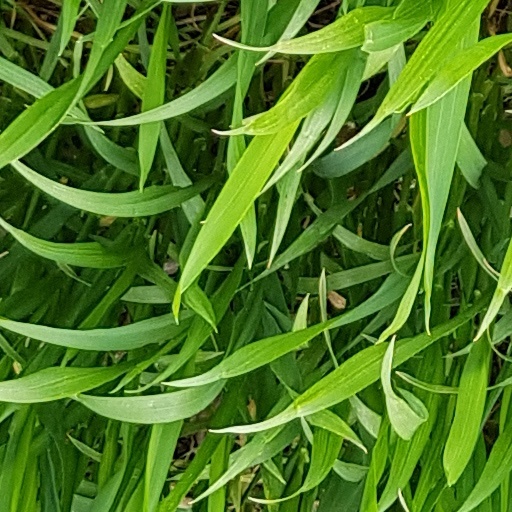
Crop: wheat